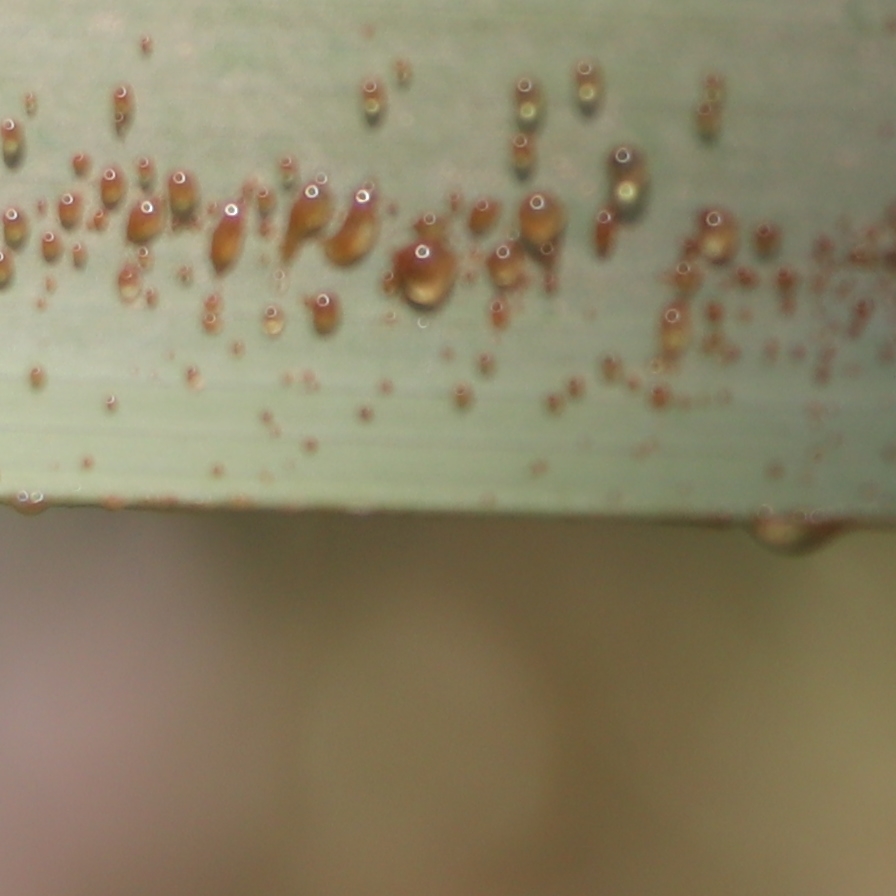
Label: Honey